Bali

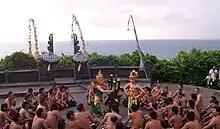
Kecak dance

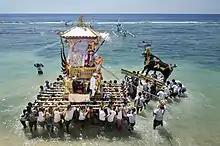
Cremation ceremony in Nusa Penida

The majority of the population inhabiting the province of Bali are the local ethnic, namely the Balinese and indigenous Bali Aga people. The Balinese have a cultural richness that is known worldwide, so that Bali is the main destination for foreign tourists to Indonesia. In addition to the rich beaches, the culture that is of interest in Bali is its dances, such as the Kecak dance, festivals such as Ogoh-ogoh, and others. The largest ethnic group outside the Balinese people is the Javanese people.